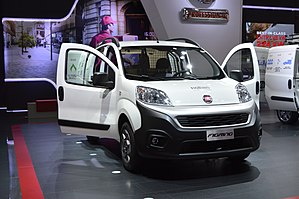
Fiat Fiorino / Fiorino/Qubo (type 225, 2008−)
Fiat Fiorino er en bilmodel fra den italienske bilfabrikant Fiat Automobiles, som har været i produktion siden 1977. De to første generationer fandtes som kassevogn og pickup. Den tredje generation er siden 2008 blevet produceret som kassevogn og leisure activity vehicle sammen med de identiske modeller Peugeot Bipper og Citroën Nemo fra PSA Peugeot Citroën hos Tofaş i Bursa, Tyrkiet og blev i 2009 valgt til Van of the Year.